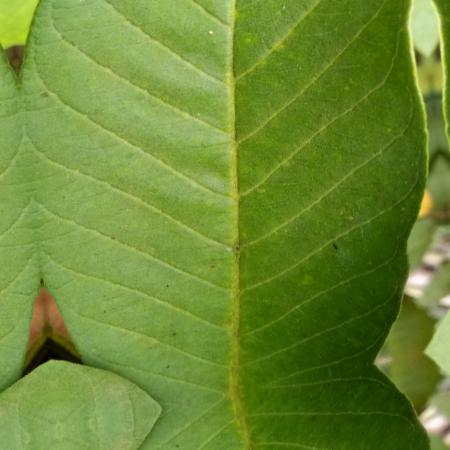
Label: Disease Free